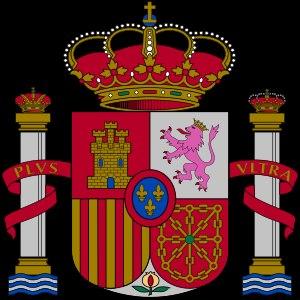
En Espagne, il existe un certain nombre de prédicats officiels portés devant le prénom et le nom en fonction de la place occupée par certaines personnalités dans la hiérarchie des institutions nationales.
Le $, ou symbole dollar, est principalement utilisé en référence à plusieurs unités monétaires que sont le dollar et le peso.
Le royaume des Asturies fut la première entité politique chrétienne établie sur la péninsule Ibérique après la chute du royaume wisigoth et la conquête musulmane de l'Hispanie. Le royaume perdura de 718 à 925, lorsque Fruela II accéda au trône du royaume de León.
La nationalité espagnole est le lien juridique et politique qui lie une personne physique à l'Espagne.